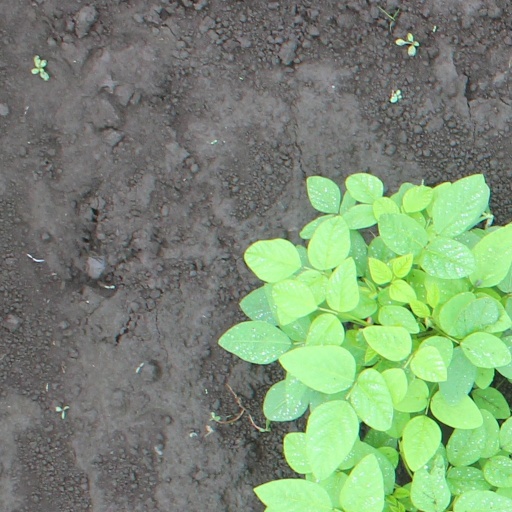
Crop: soybean